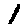
Label: 1